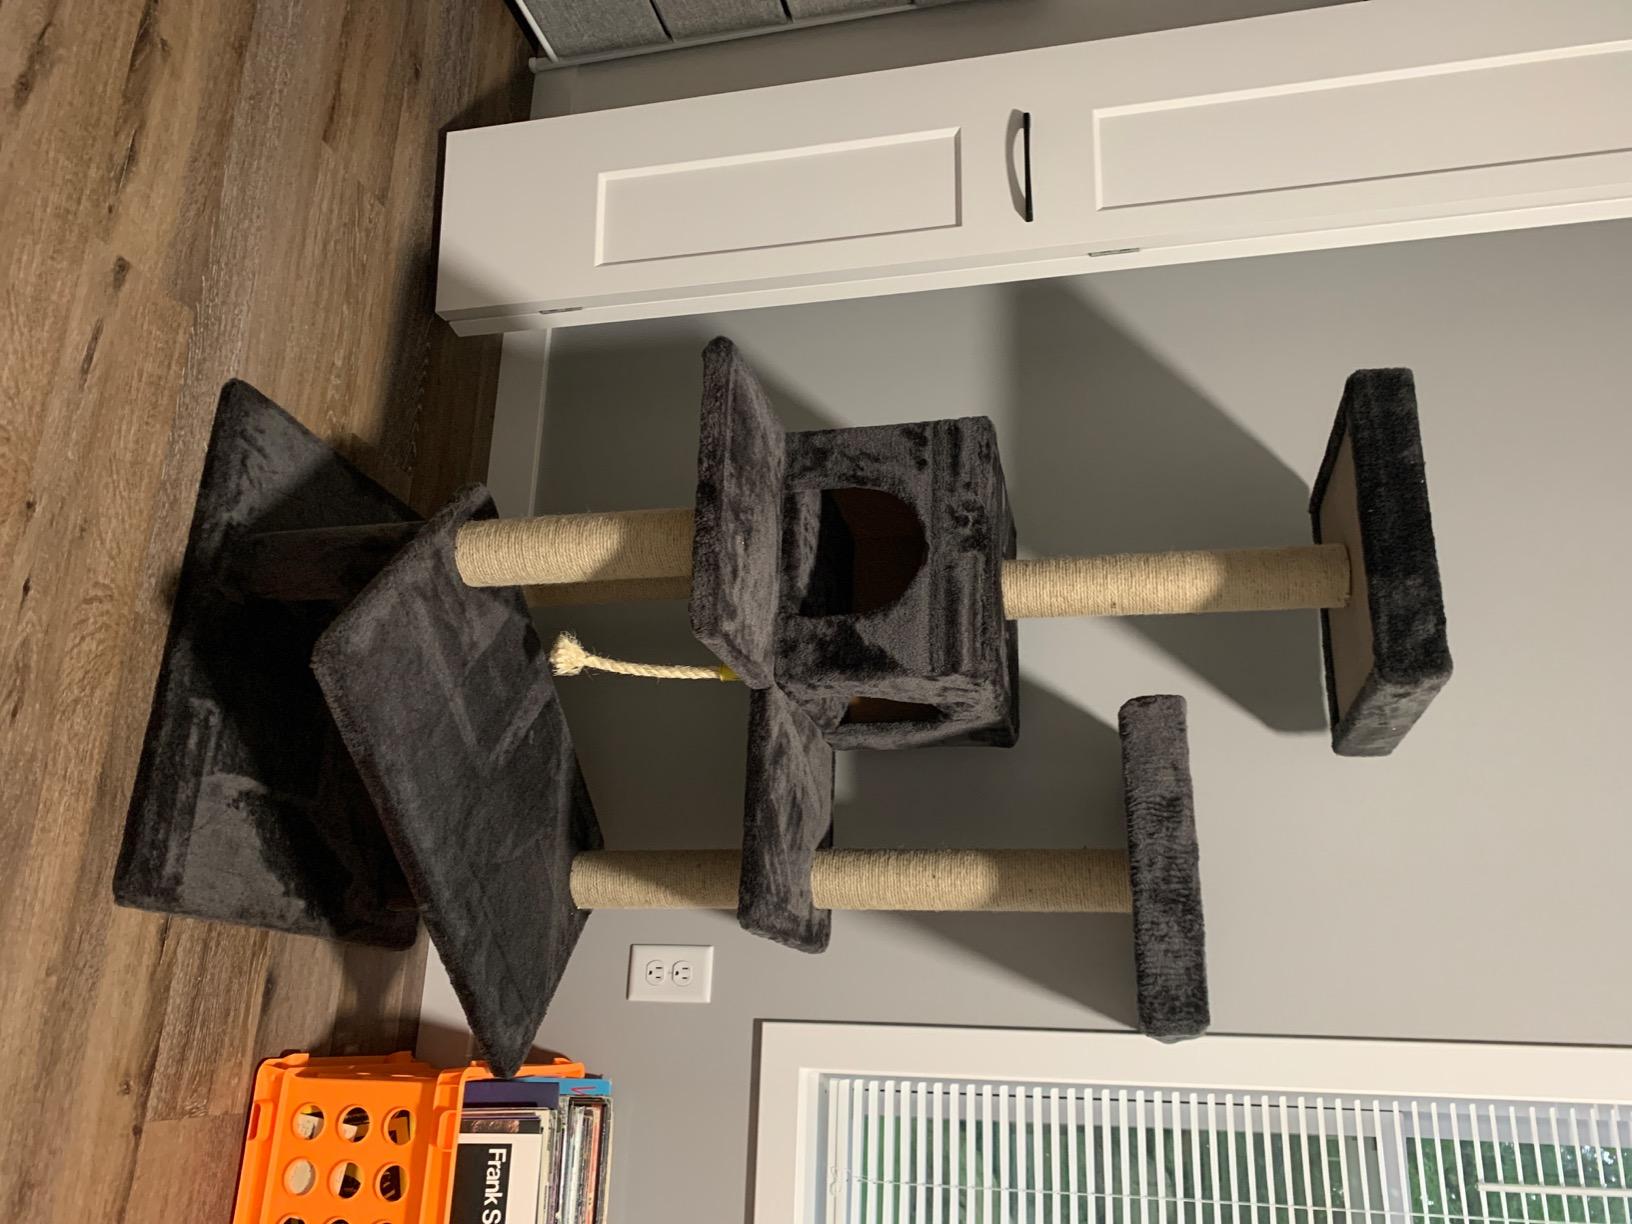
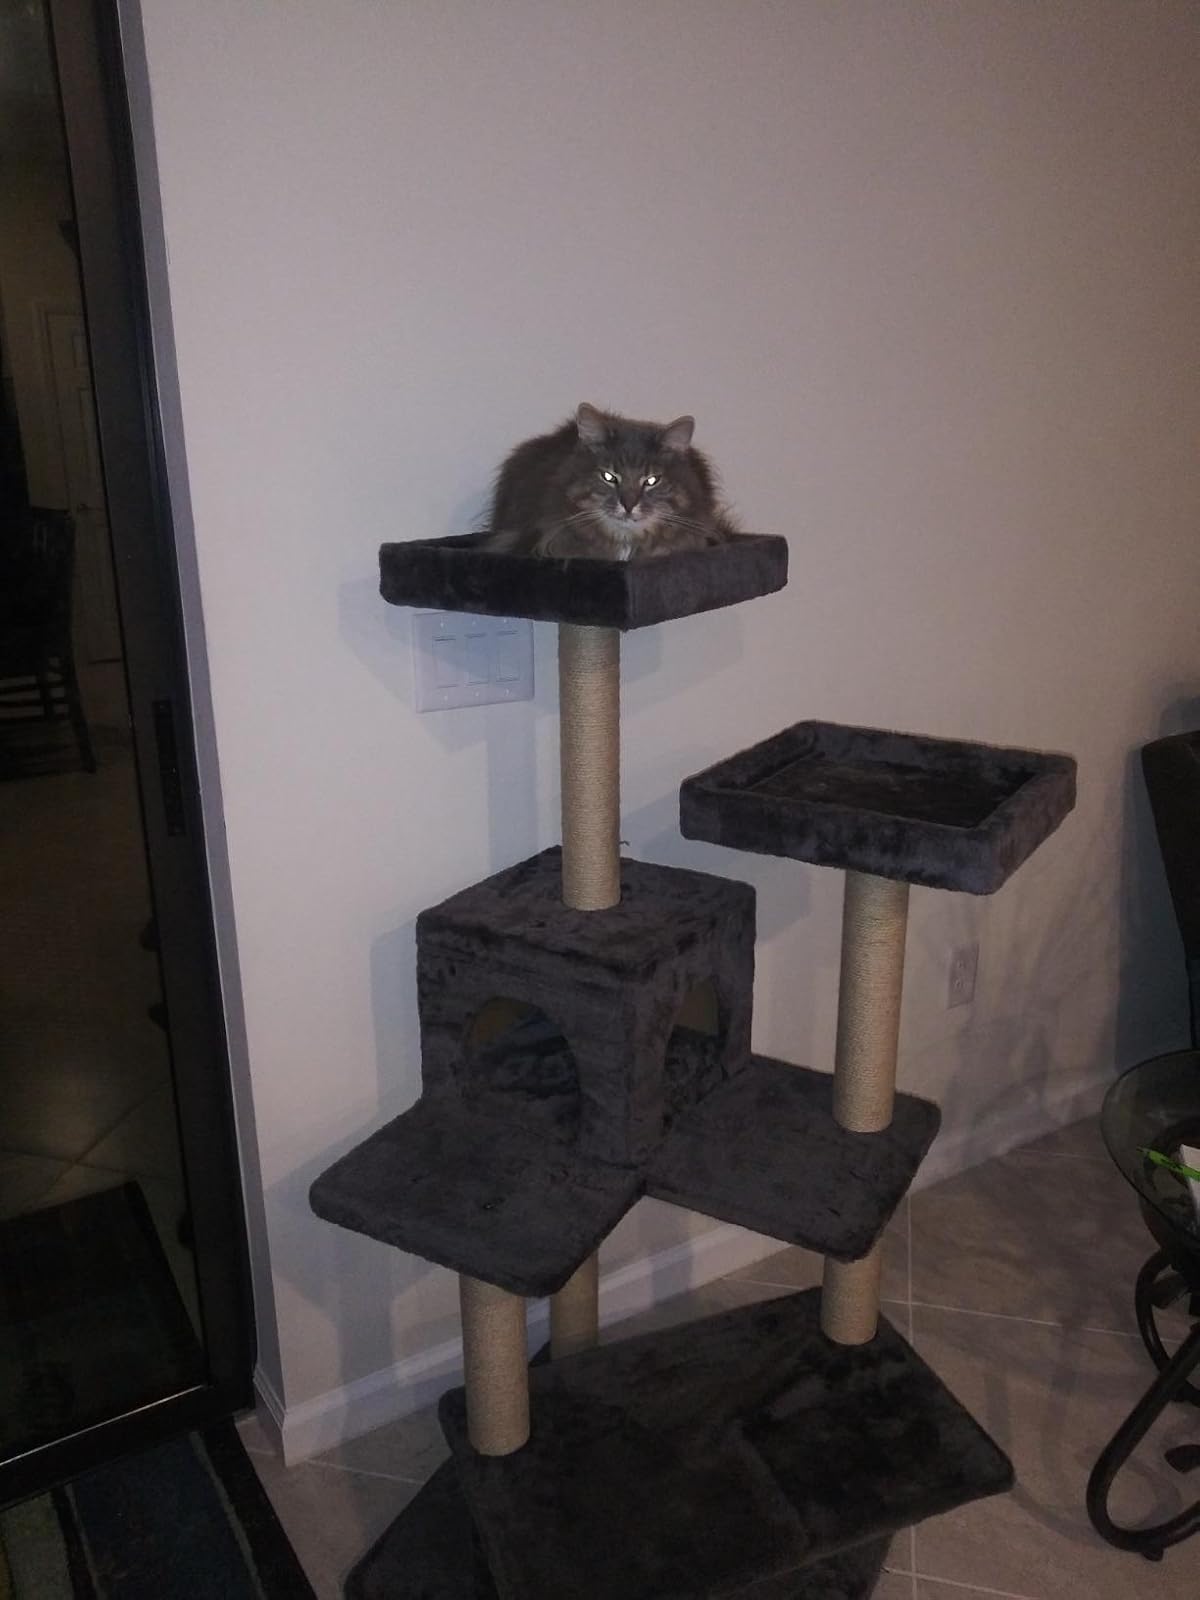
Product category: items_cat tree
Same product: yes